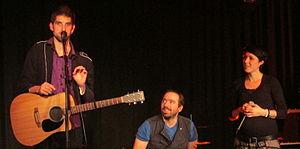
Carrousel est un groupe de rock franco-suisse, originaire de Suisse romande. Formé en 2008 à Paris par Sophie Burande et Léonard Gogniat, il évolue dans un style entre rock, folk et chanson française moderne.